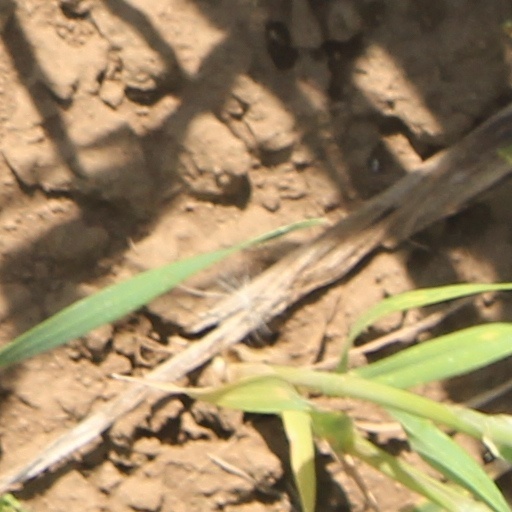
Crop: wheat